Seraph

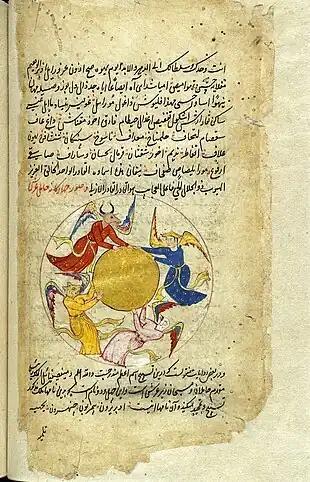
The four supporters (angels) of the celestial throne

The seraphim took on a mystic role in Giovanni Pico della Mirandola's "Oration on the Dignity of Man" (1487), the epitome of Renaissance humanism. Pico took the fiery Seraphim—"they burn with the fire of charity"—as the highest models of human aspiration: "impatient of any second place, let us emulate dignity and glory. And, if we will it, we shall be inferior to them in nothing", the young Pico announced, in the first flush of optimistic confidence in the human capacity that is the coinage of the Renaissance. "In the light of intelligence, meditating upon the Creator in His work, and the work in its Creator, we shall be resplendent with the light of the Cherubim. If we burn with love for the Creator only, his consuming fire will quickly transform us into the flaming likeness of the Seraphim."